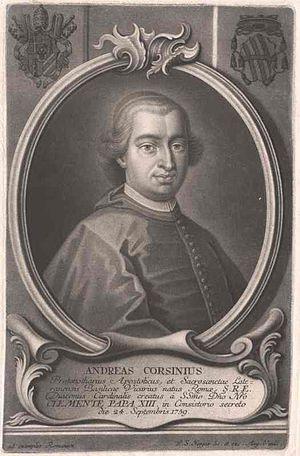
Andrea Corsini est un cardinal italien du XVIIIᵉ siècle.